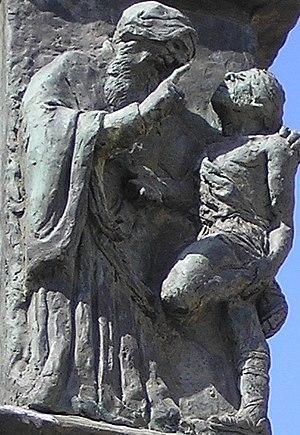
Hillel l’Ancien, ou Hillel le Sage est le dernier président du Sanhédrin de l’époque des Zougot.